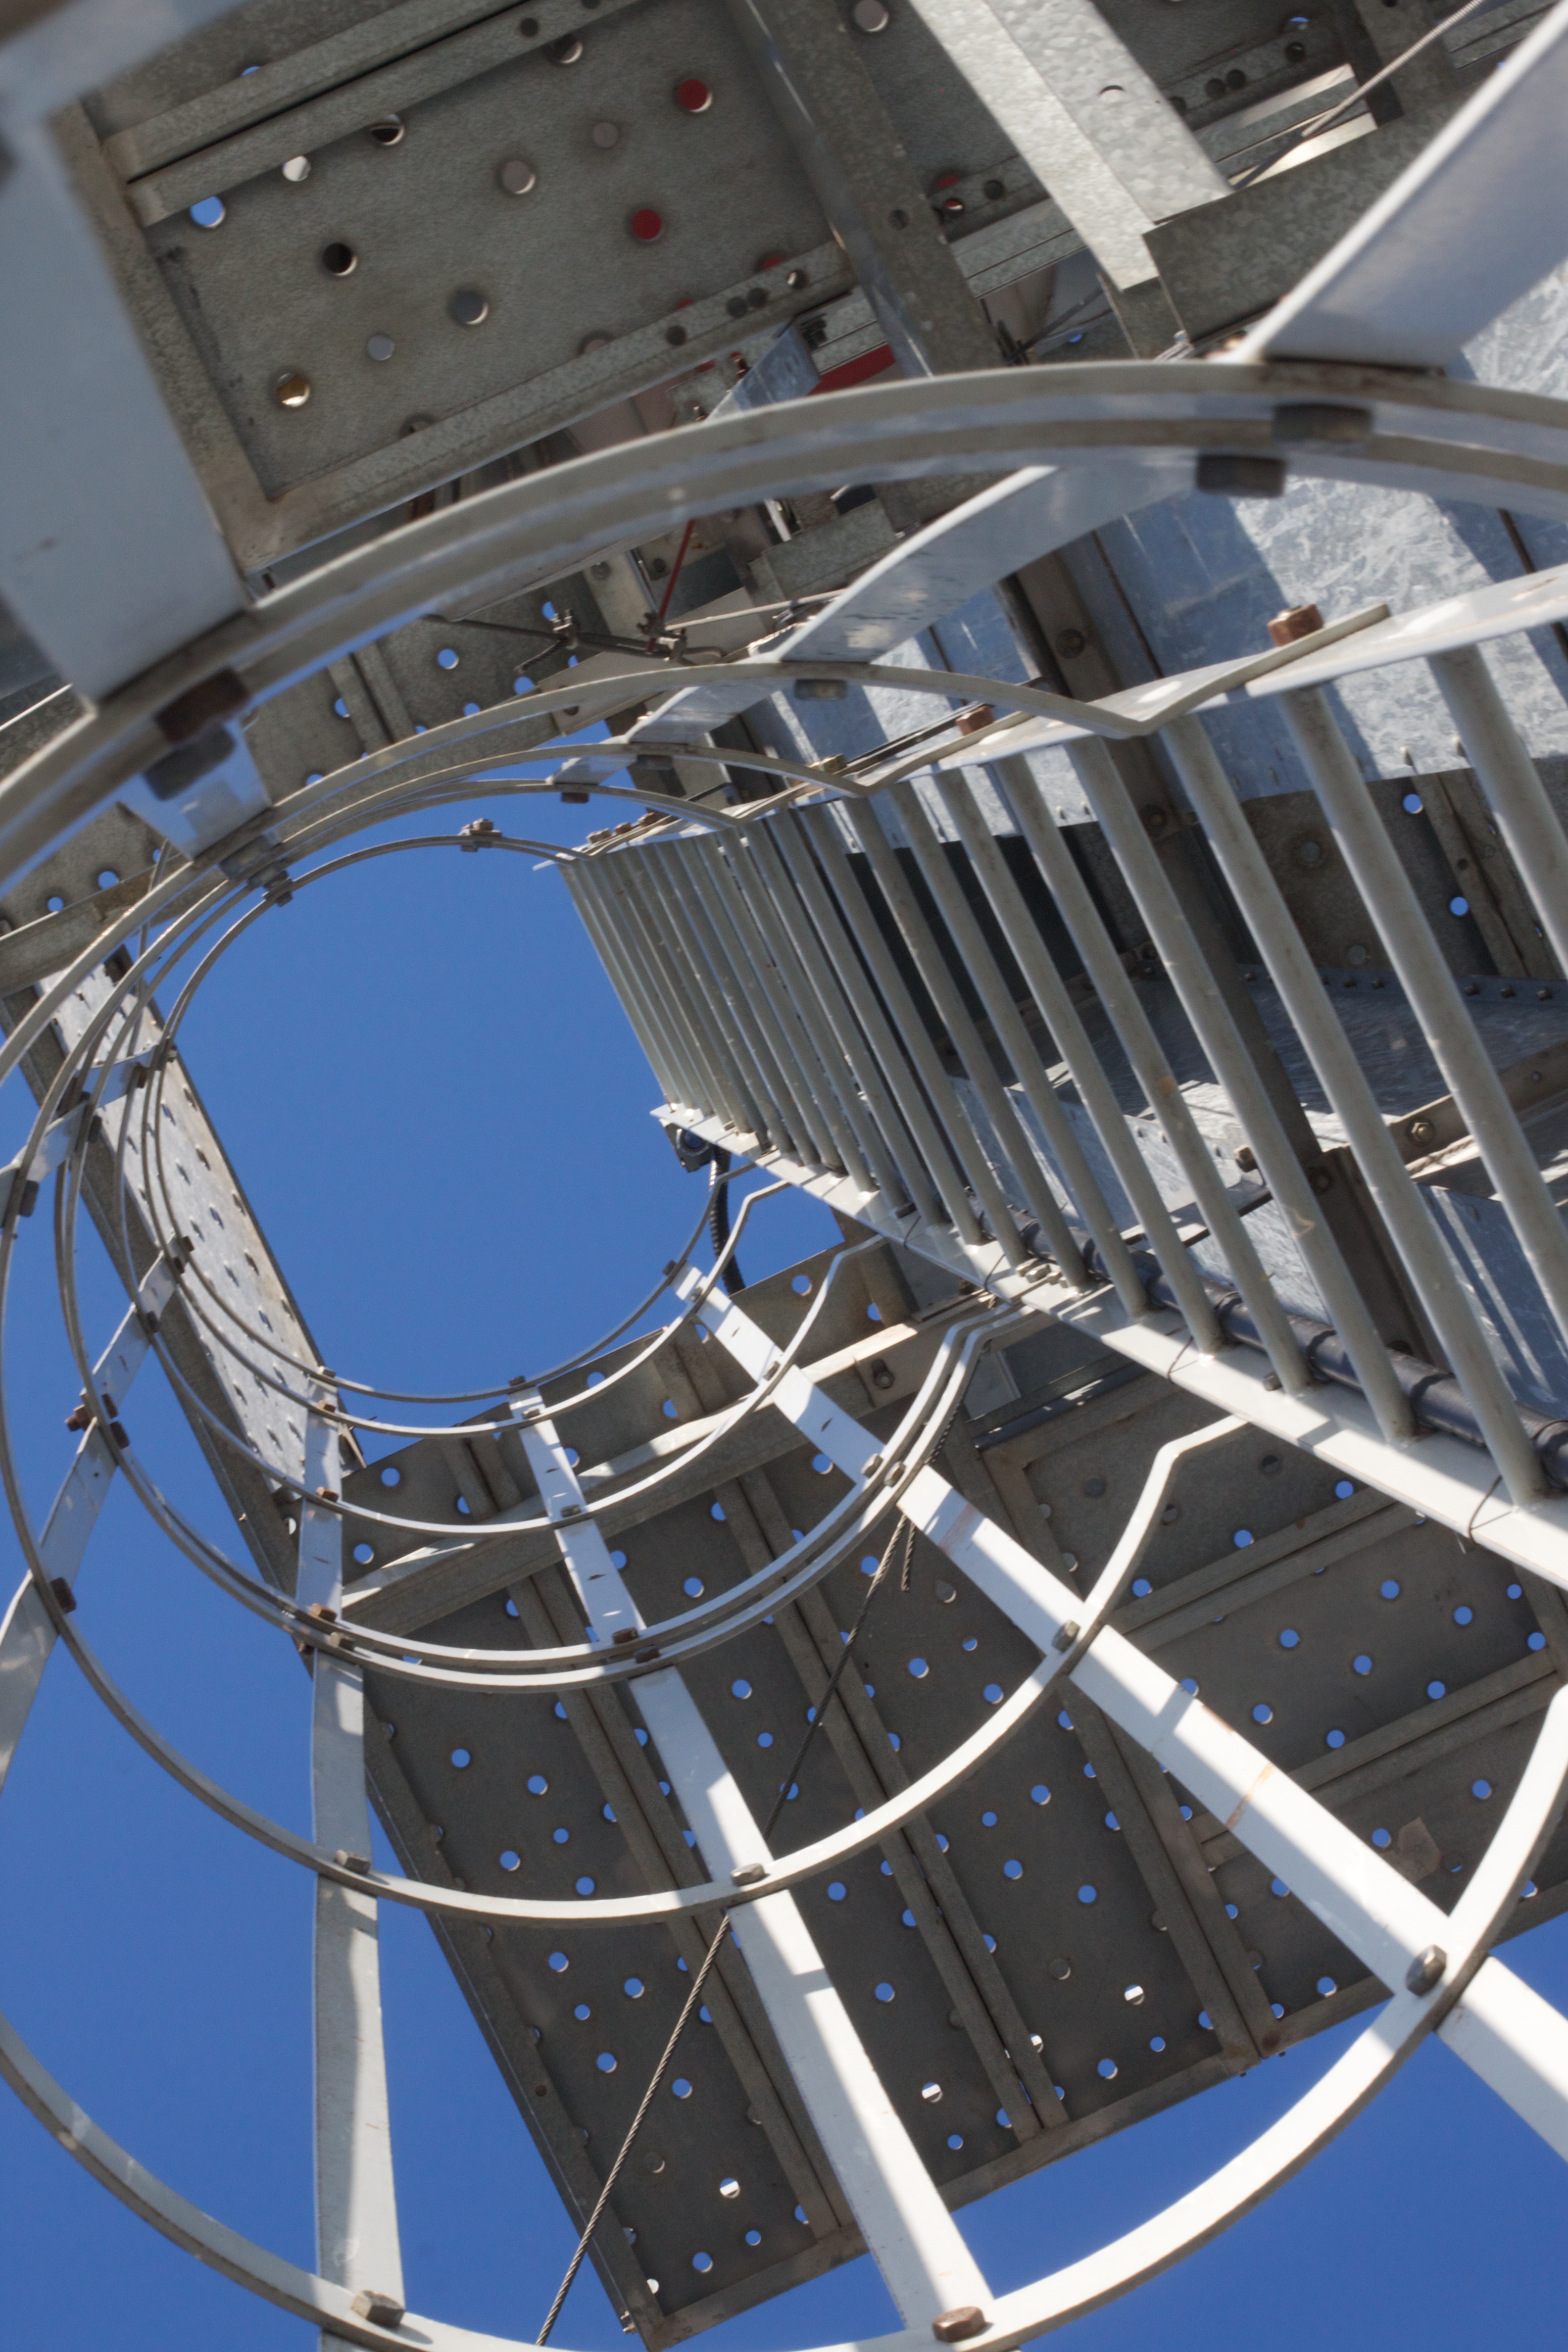
boat, ship, vehicle, mast, yacht, sail, watercraft, odyssey, passenger ship